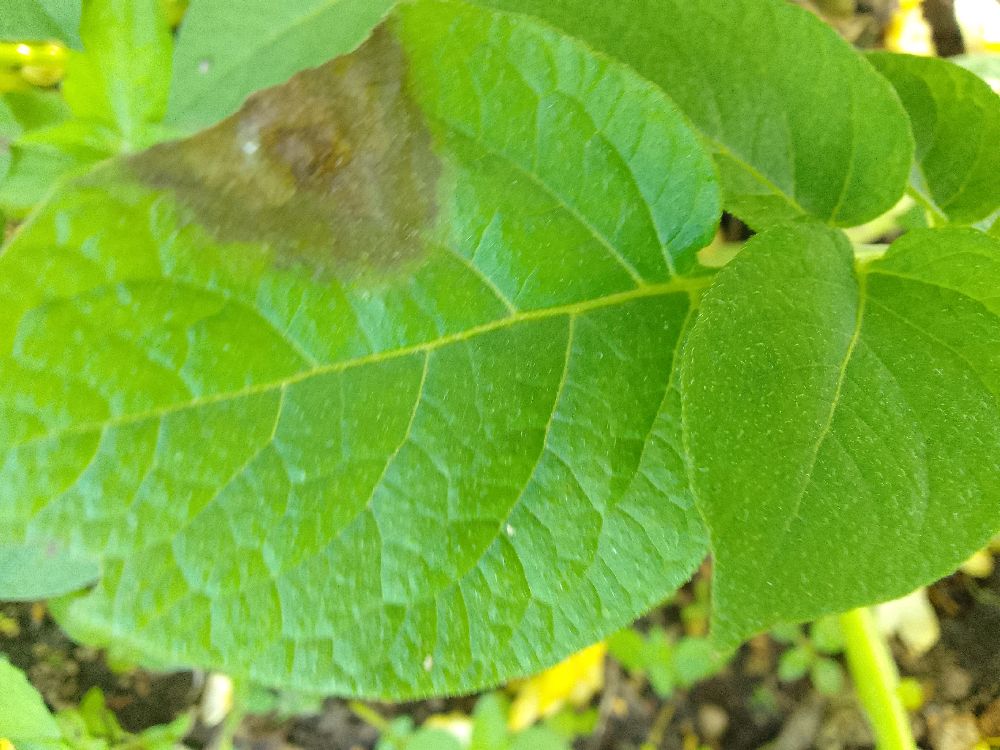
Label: Late blight